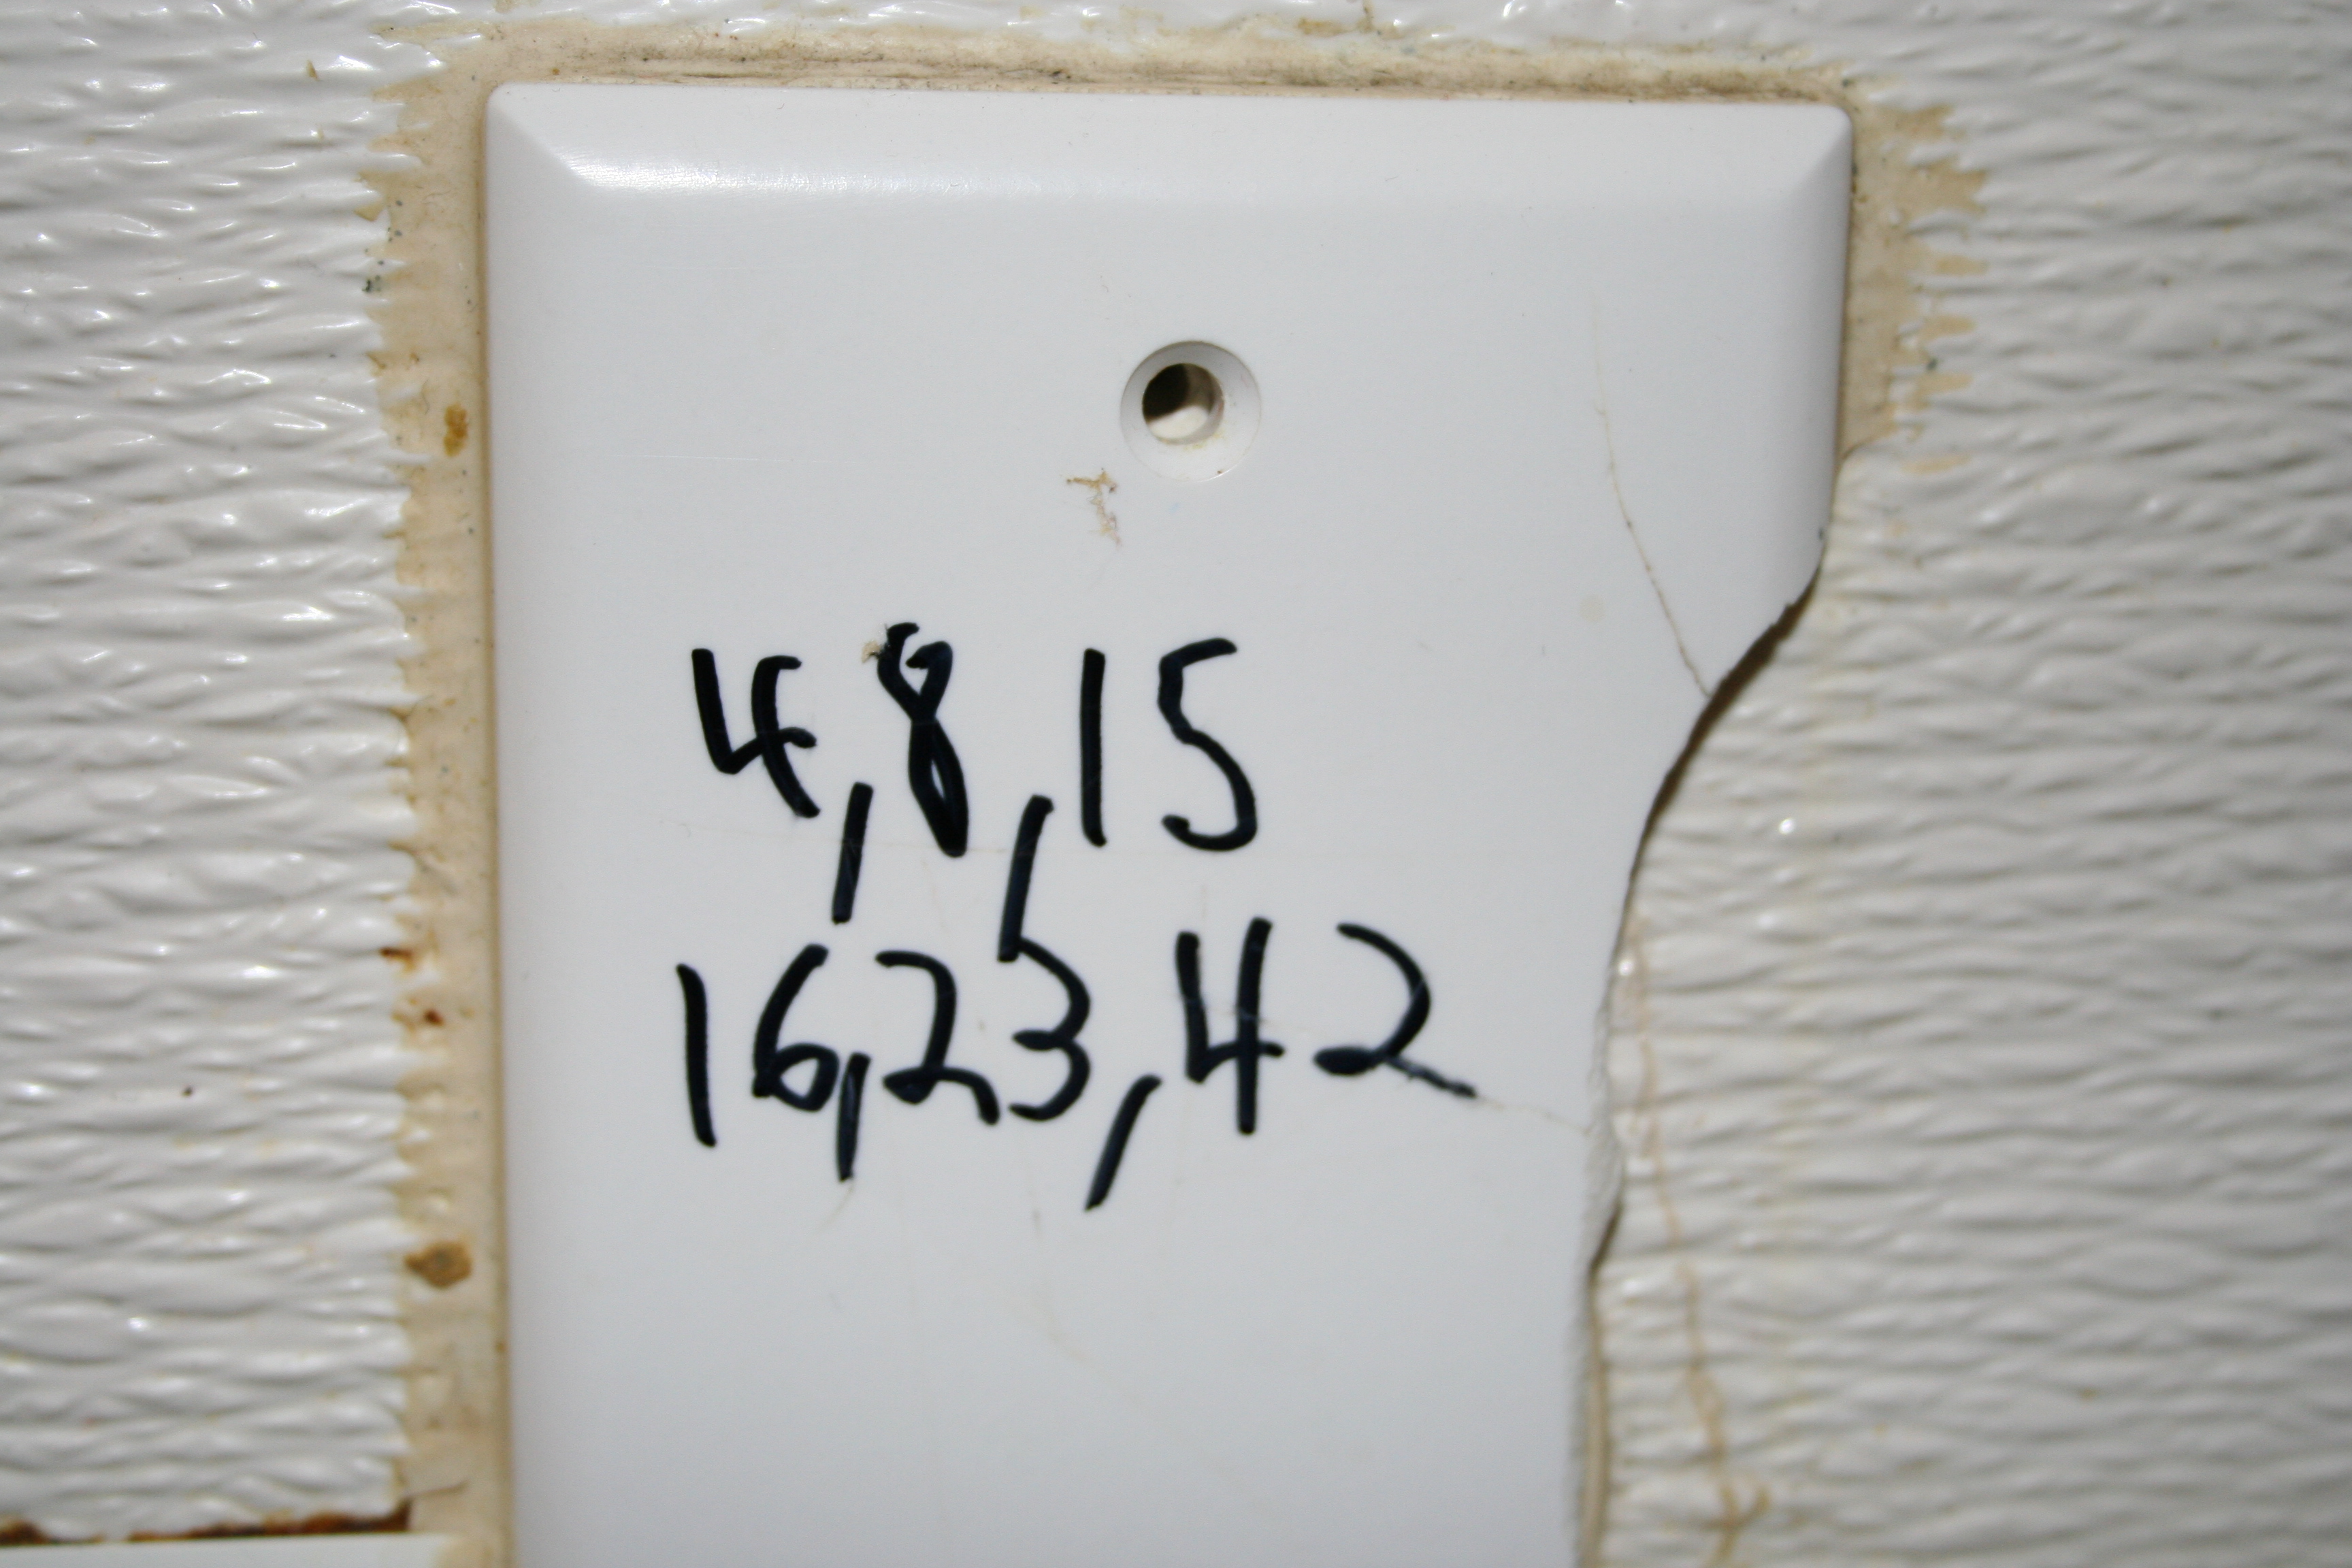
writing, flagstaff, font, art, drawing, text, lost, picture frame, calligraphy